Education in the Dominican Republic

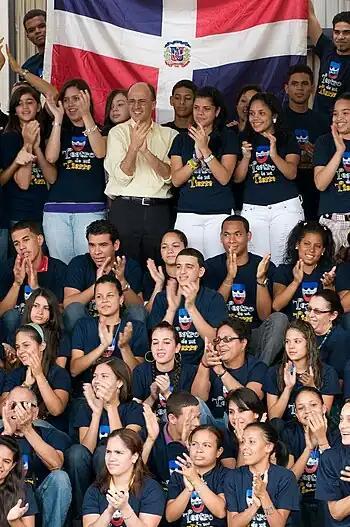
Dominican Republic students with flag in Santiago de los Caballeros.

In the Dominican Republic, education is free and compulsory at the elementary level, and free but non-mandatory at the secondary level. It is divided into four stages: